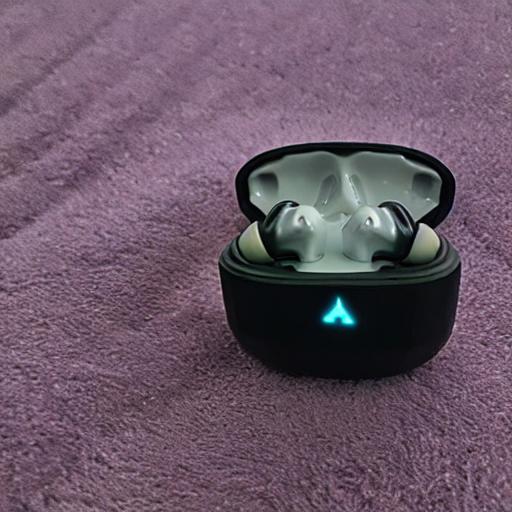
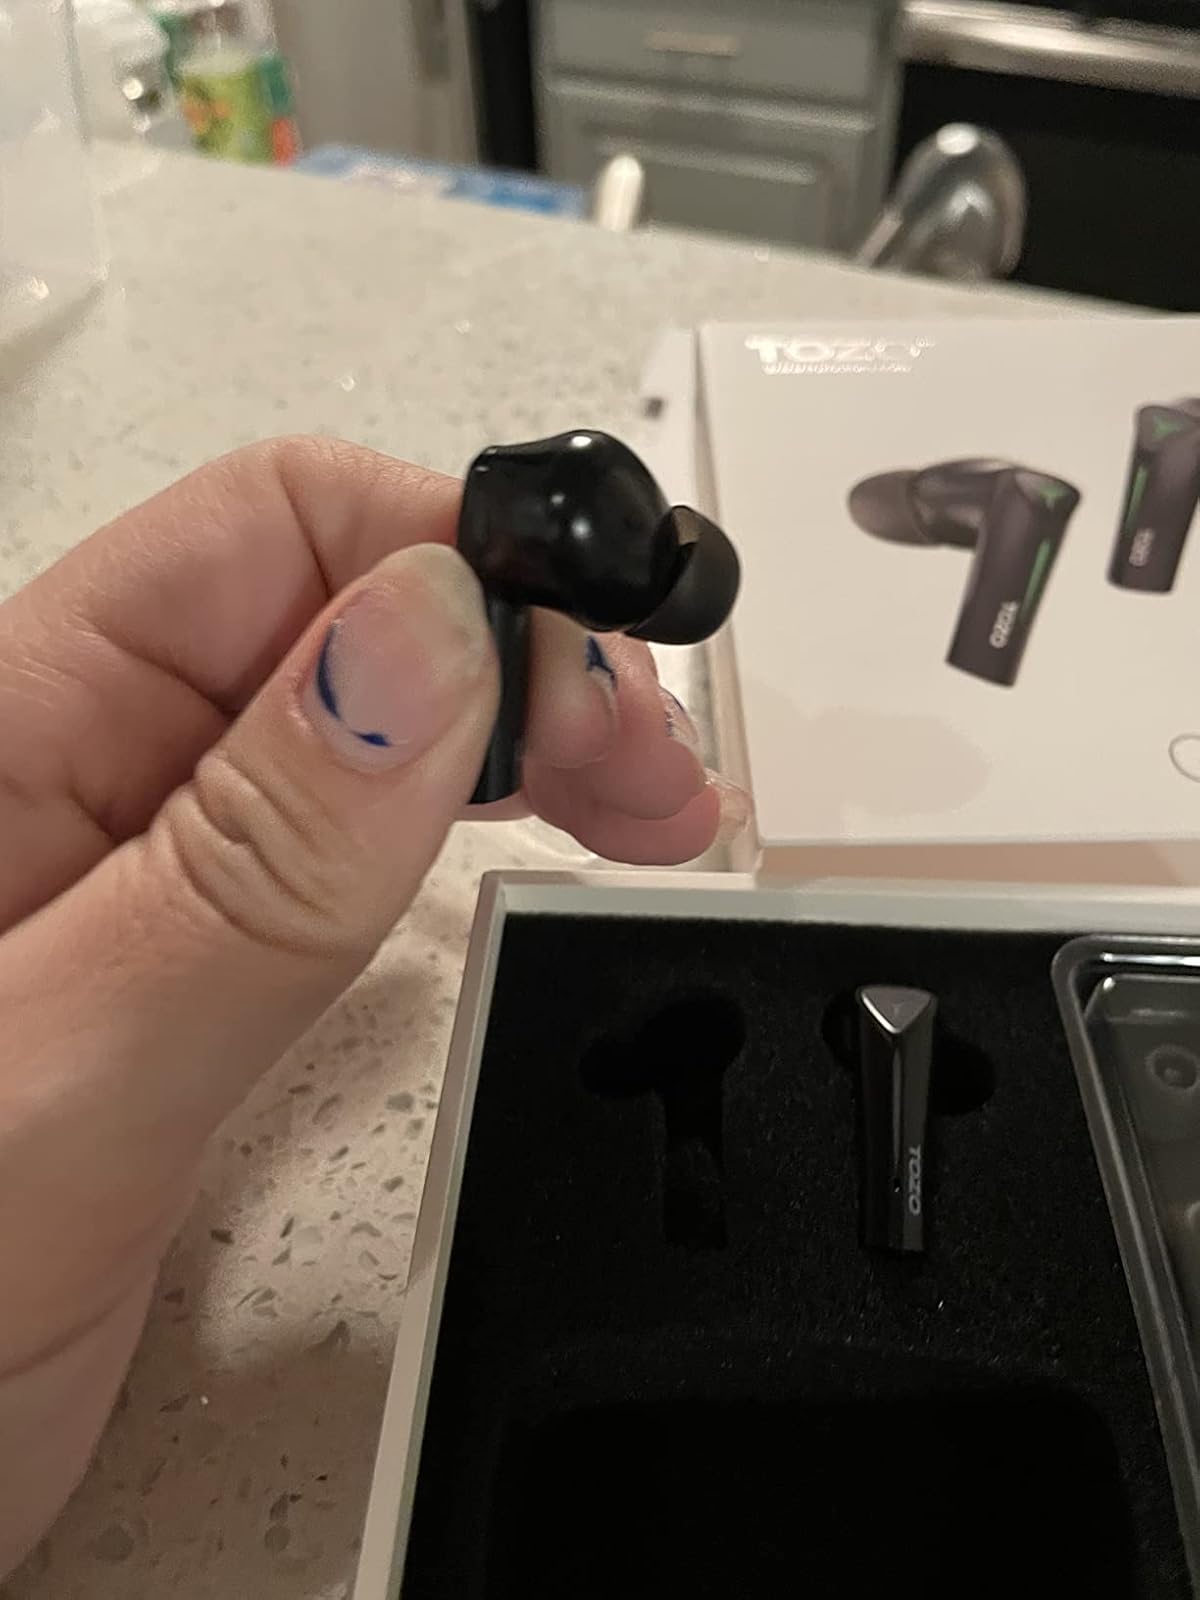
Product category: earbuds
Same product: no